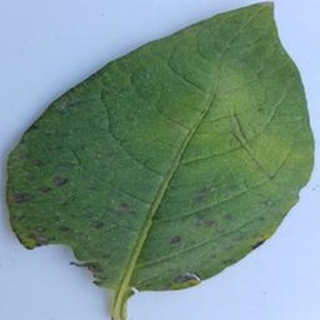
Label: potato_early_blight